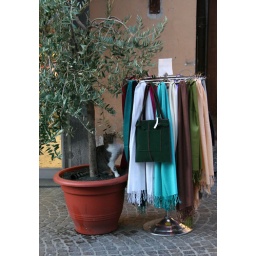
Random cat, sitting in the olive tree pot, attempting to tear down some pashminas.